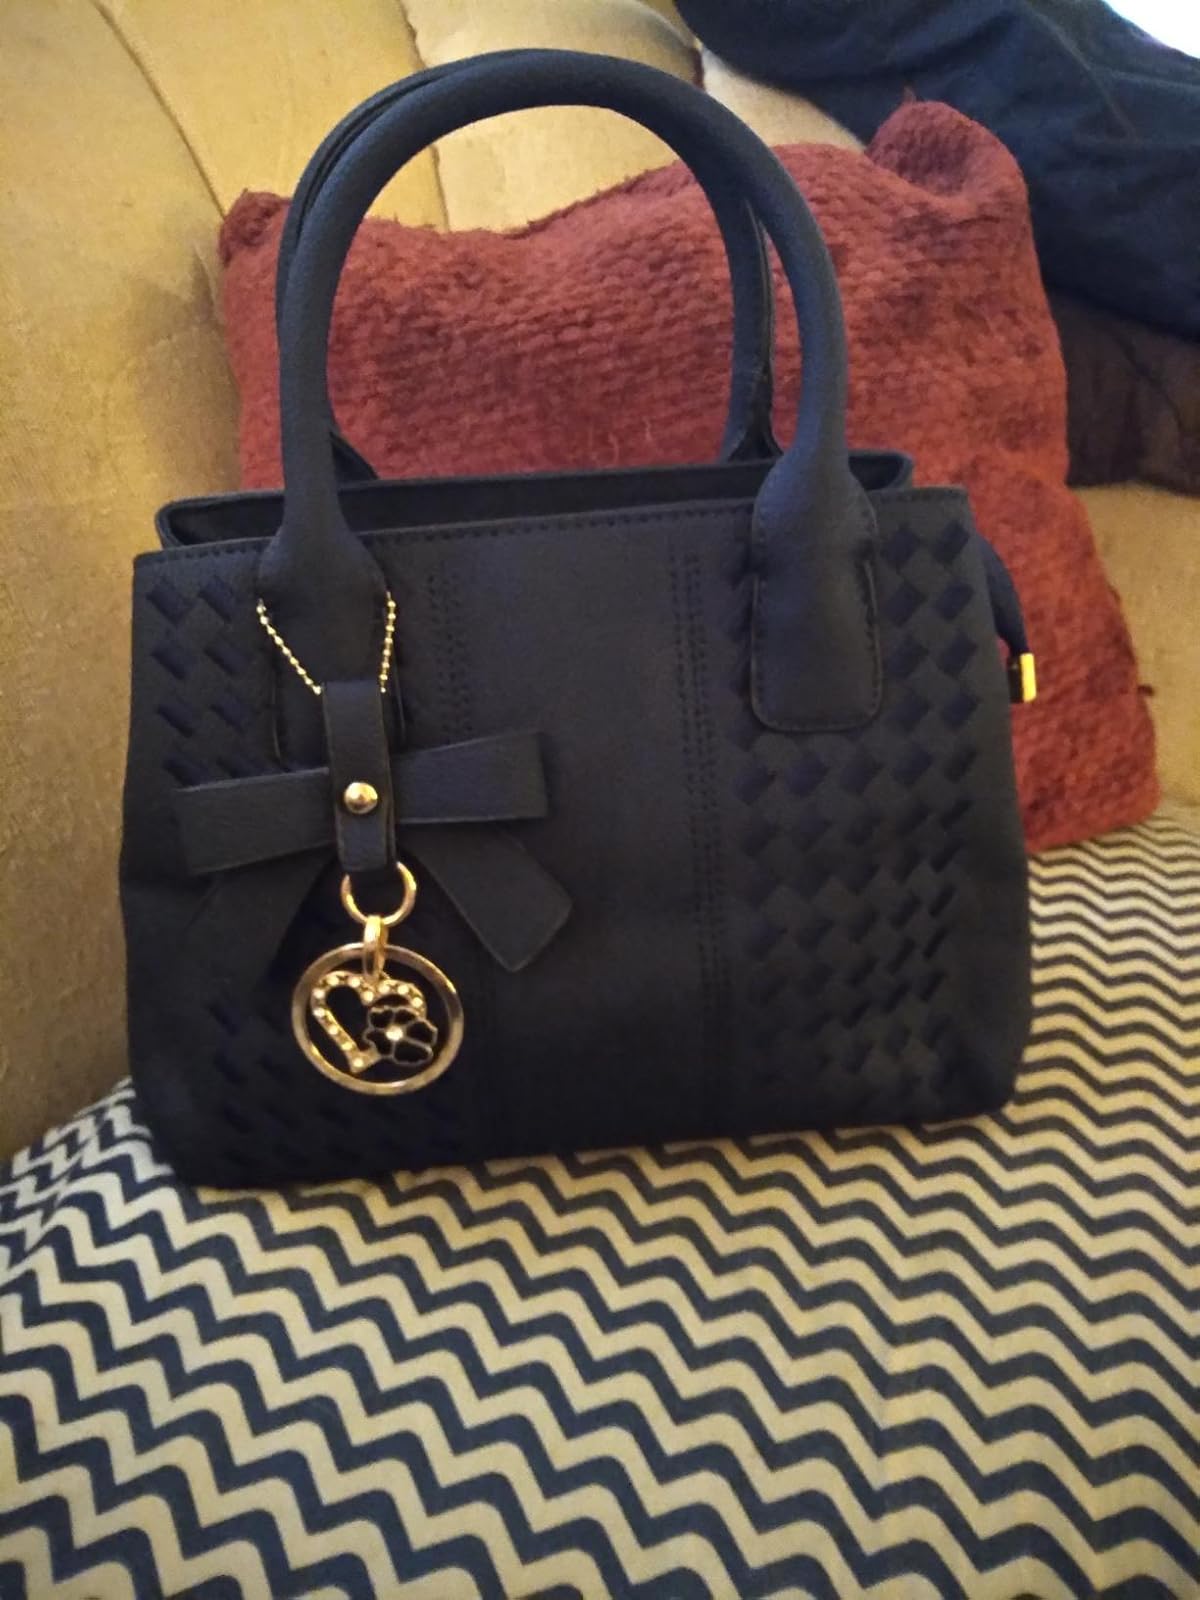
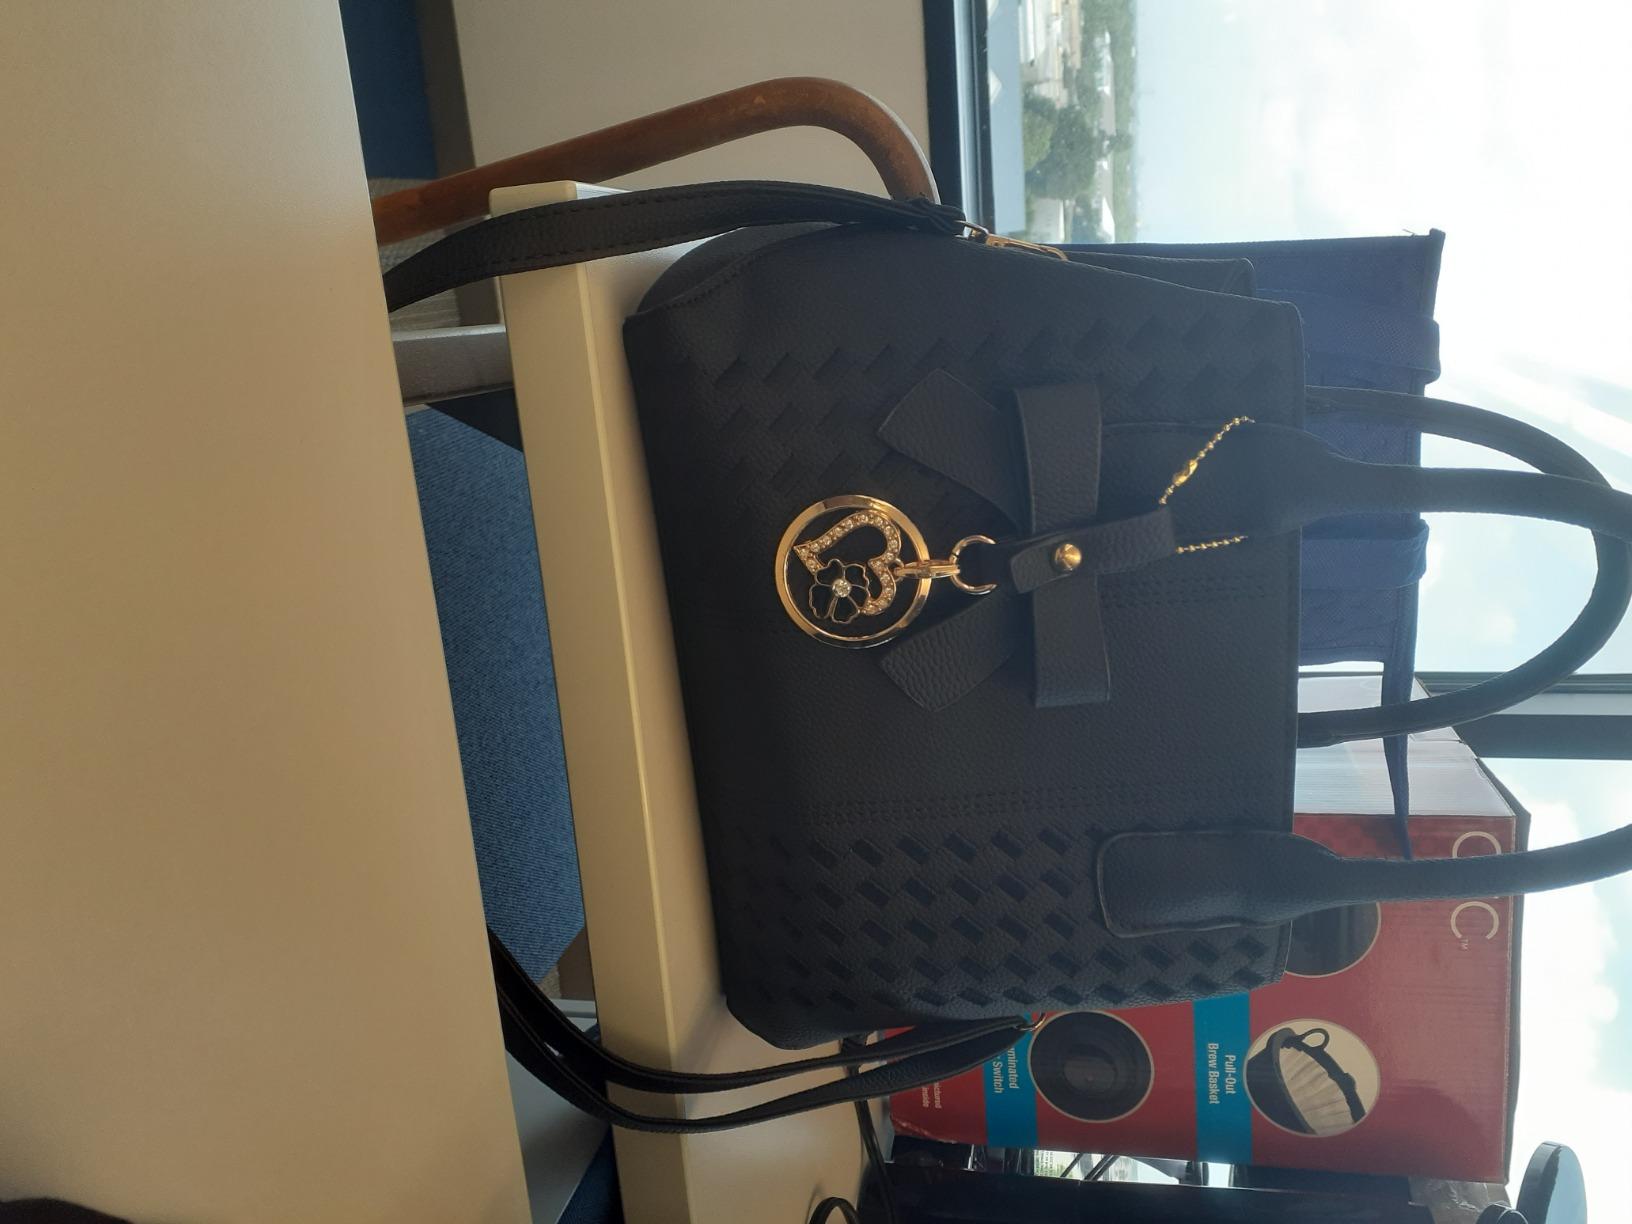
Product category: accessories_handbag
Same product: yes